F9 (film)

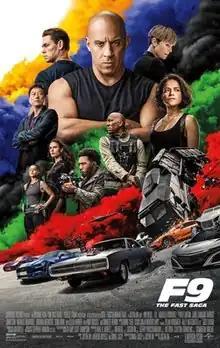
Theatrical release poster

F9 (also known as F9: The Fast Saga or Fast & Furious 9) is a 2021 action film directed by Justin Lin, who co-wrote the screenplay with Daniel Casey. It is the ninth installment and the sequel to "The Fate of the Furious" (2017) and "Hobbs & Shaw" (2019), and the overall tenth installment in the "Fast & Furious" franchise. It stars Vin Diesel as Dominic "Dom" Toretto, alongside Michelle Rodriguez, Tyrese Gibson, Chris "Ludacris" Bridges, John Cena, Nathalie Emmanuel, Jordana Brewster, Sung Kang, Michael Rooker, Helen Mirren, Kurt Russell, and Charlize Theron. In the film, Dom and his team aim to stop Otto (Rasmussen), the son of a wealthy head of state, from activating "Project Aries", a dangerous advanced weapons program.